Walter Cave

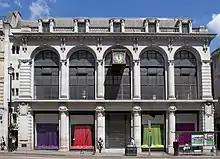
Burberry Building, Haymarket, London

Walter Frederick Cave (17 September 1863 – 7 January 1939) was an English architect, active in the later nineteenth and early twentieth centuries, who worked firstly in the Arts and Crafts style, and latterly in the Classical Revival. In addition to architecture, Cave worked as a landscape gardener, interior designer, furniture maker and cricketer.